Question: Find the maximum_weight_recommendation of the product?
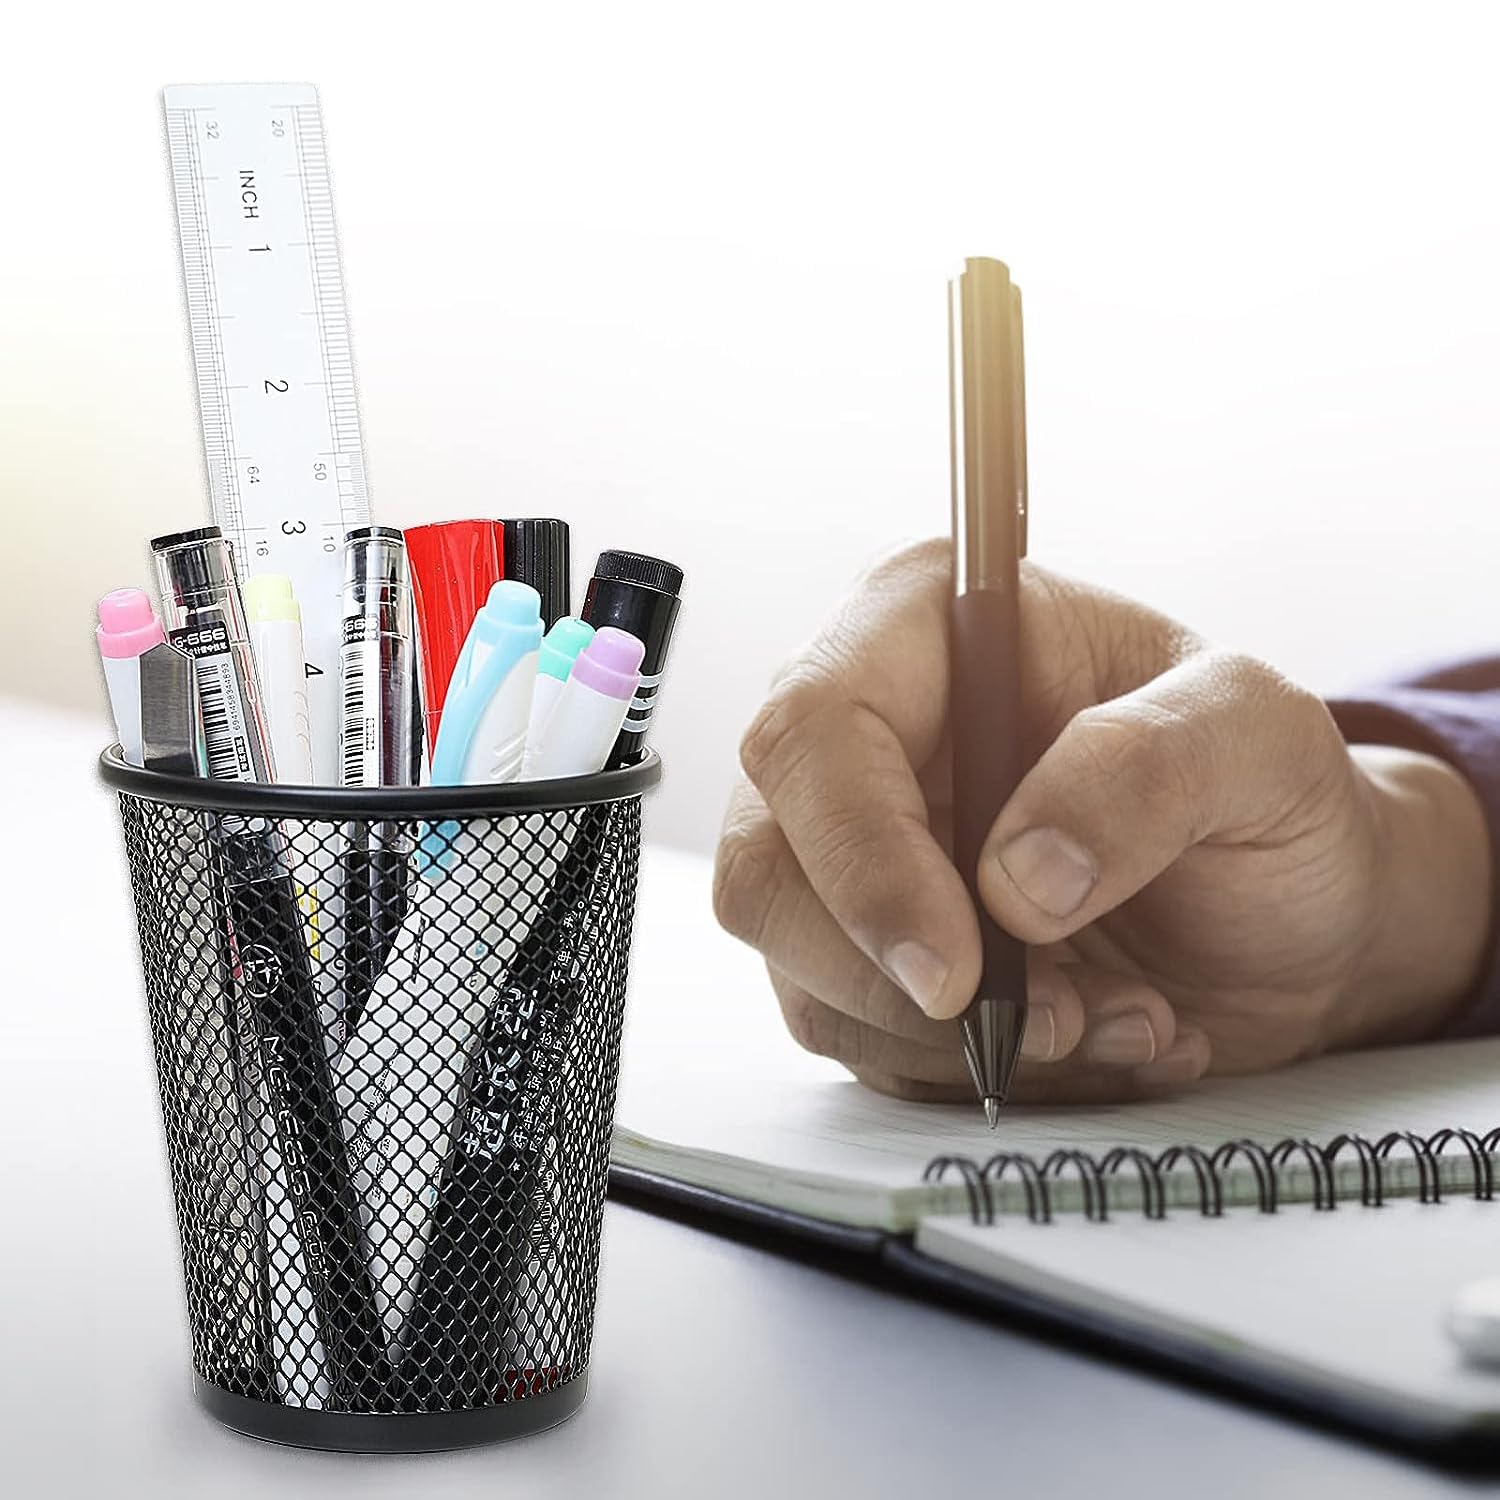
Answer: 666.0 gram